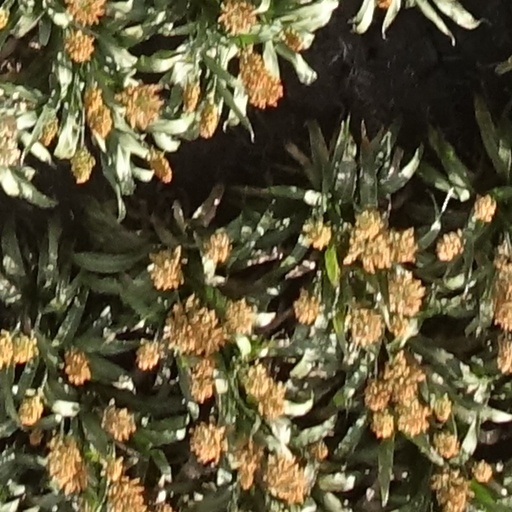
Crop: sorghum